Wildlife of Libya

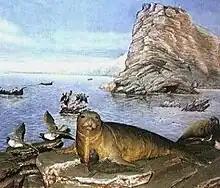
A Mediterranean monk seal by Grigore Antipa (1940)

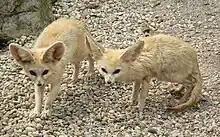
Fennecs ("Vulpes zerda")

Along the coast, the Mediterranean monk seal is a well known species. It has been listed in the IUCN Red List as critically endangered in Libya. In the Jbel Acacus region, from the rock art work of animal forms seen in the far southwest of the country, it is inferred that African elephants, giraffes and rhinos inhabited the area in the past during the ice age when the land was fertile. Now, very few animals, like the striped hyenas ("Hyaena hyaena"), fennec fox, gazelles, African wildcats and golden wolves live in the area. The cheetah is now extinct from the area. Reptiles and rodents are common in the sands of the desert. Red shrimp are reported from the Ubari Lakes in the Fezan area. The faunal species recorded include "Canis anthus", "Vulpes vulpes", "Genetta genetta", "Felis libyca", "Hystrix cristata", "Delphinus delphis" and "Tursiops truncatus".